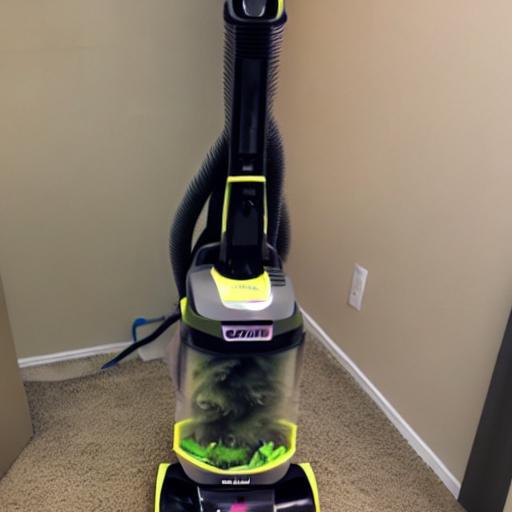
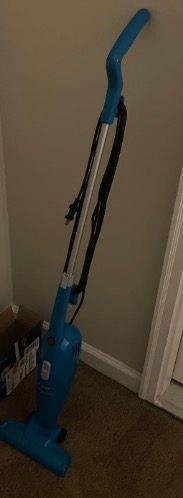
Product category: items_vacuum
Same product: no